Philip Coppens (chemist)

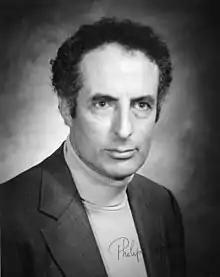
Signed portrait, 1978

Philip Coppens (October 24, 1930 – June 21, 2017) was a Dutch-born American chemist and crystallographer known for his work on charge density analysis using X-rays crystallography and the pioneering work in the field of photocrystallography.